2013 ARCA Racing Series

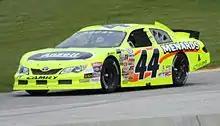
Frank Kimmel, driving the No. 44 car for ThorSport Racing, the 2013 ARCA champion. This was his tenth and final title in the series.

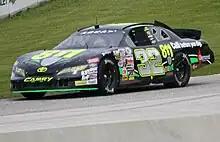
Mason Mingus, driving the No. 32 car for Win-Tron Racing, finished second behind Kimmel in the championship by 365 points.

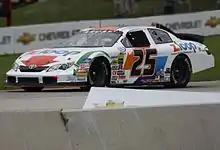
Justin Boston, driving the No. 25 car for Venturini Motorsports, finished third in the championship.

The 2013 ARCA Racing Series presented by Menards was the 61st season of the ARCA Racing Series. The season began on February 16 with the Lucas Oil 200 presented by MAVTV American Real and ended on October 4 with the Kansas ARCA 150. James Hylton retired from driving at the end of the season at the age of 79. Frank Kimmel of ThorSport Racing won the driver's championship, his tenth in the series.